Capriccio (art)

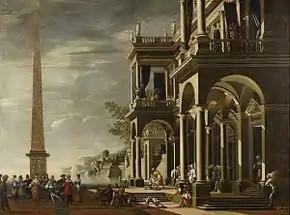
Capriccio, by Alessandro Salucci

By the late 18th century the term had expanded to mean any image with an equivalent degree of fantasy, for example as used in the titles of print series by Giovanni Battista Tiepolo and Goya, both of whom focus on figures rather than architecture.